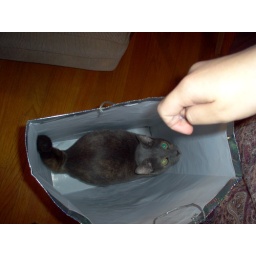
cat in bag dot com